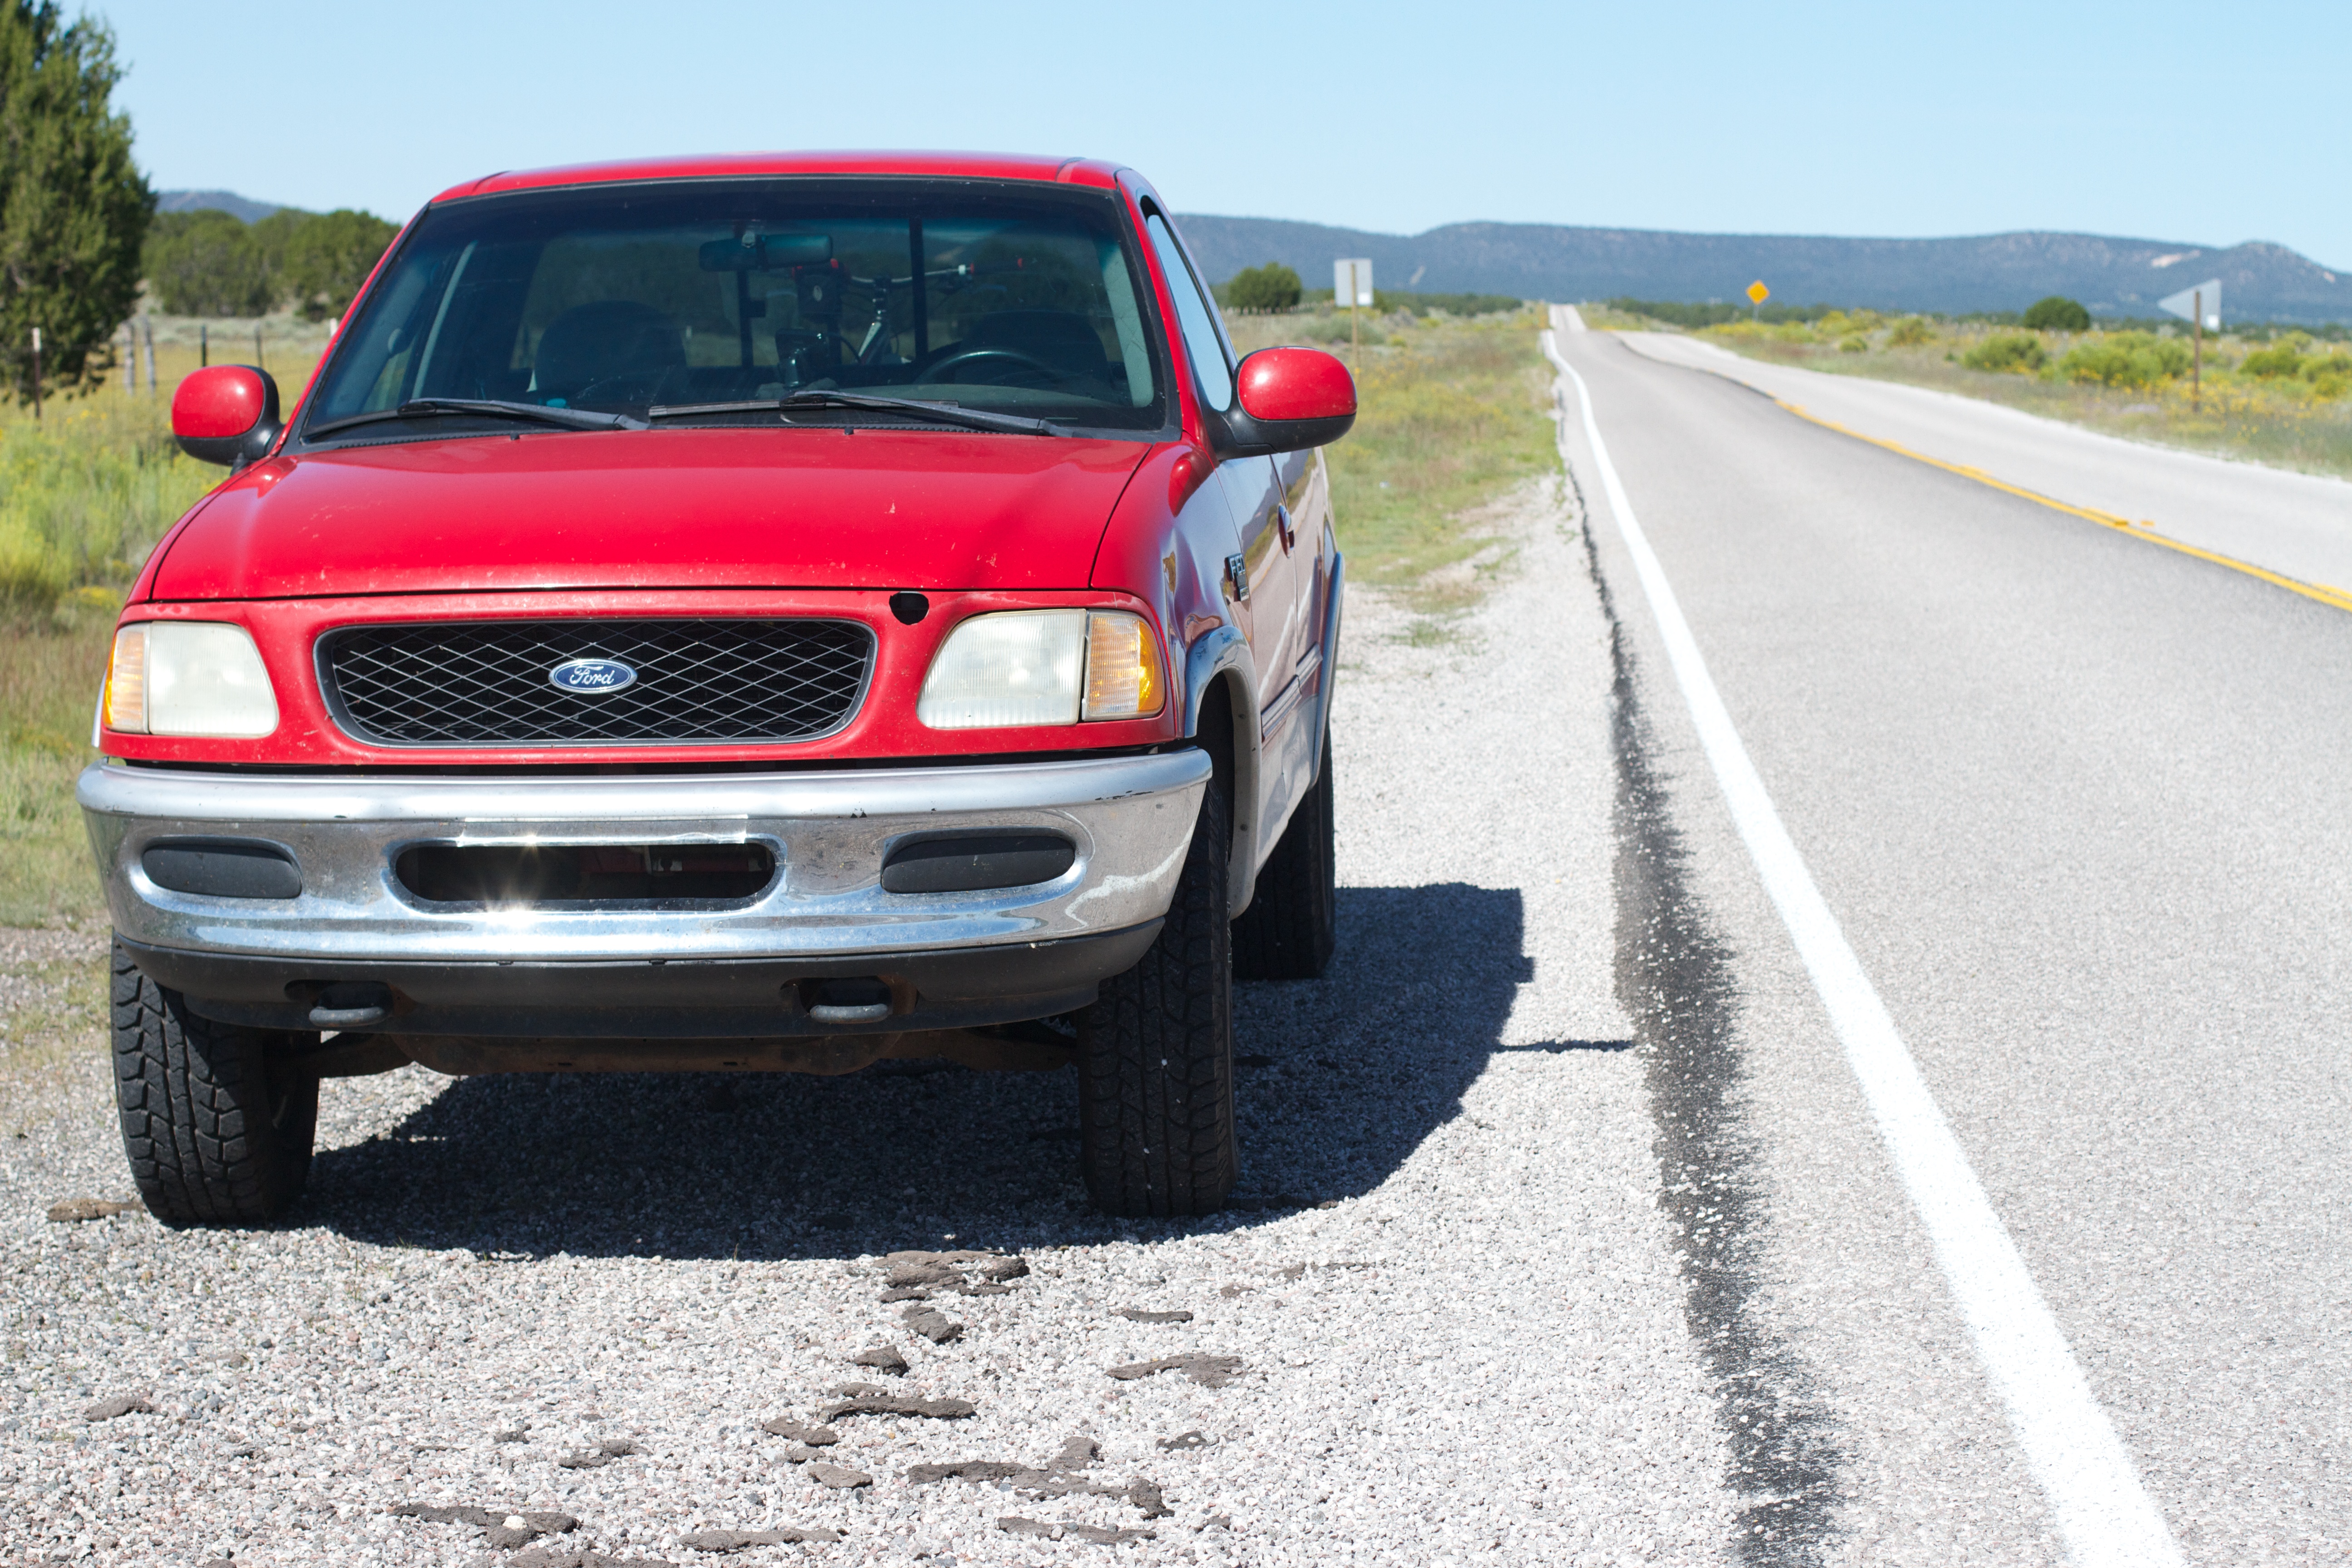
car, wheel, truck, vehicle, motor vehicle, bumper, ford, pickup truck, sport utility vehicle, land vehicle, automobile make, automotive exterior, luxury vehicle